Two for the Money (2005 film)

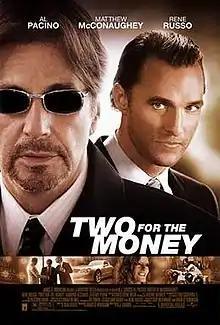
Theatrical release poster

Two for the Money is a 2005 American sports drama film directed by D. J. Caruso and starring Al Pacino, Matthew McConaughey, Rene Russo, Armand Assante and Carly Pope. The film is about the world of sports gambling. It was released on October 7, 2005. It is the first Morgan Creek movie distributed by Universal Pictures since "Coupe de Ville" in 1990.